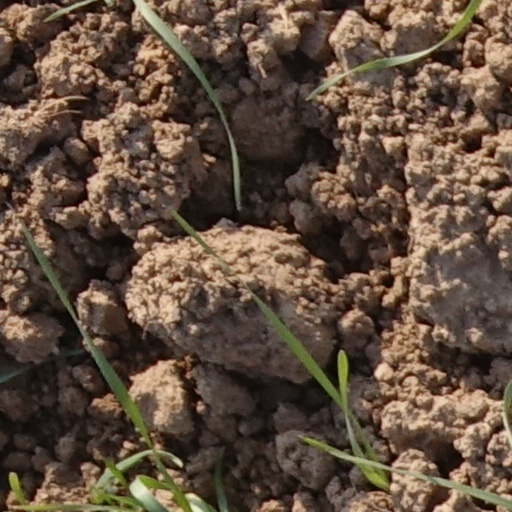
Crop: wheat